Furuichi Kōi

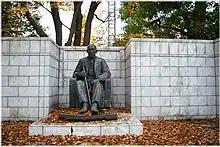
A statue of Furuichi Kōi at University of Tokyo

The famous Japanese author Kamitake Hiraoka better known as Yukio Mishima was named after Furuichi Koi and his first name 'Kamitake' was pronounced as 'Koi' by family members. This was a gesture of honour as Koi was a benefactor of Mishima grandfather's clan - Sadataro.